History of the nude in art

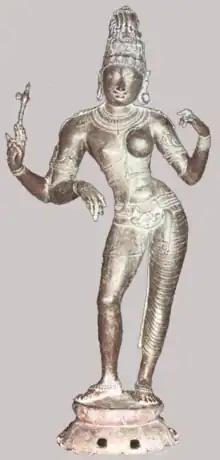
Chola dynasty bronze: the god Śiva in the form of Ardhanarīśvara (half Śiva, half Pārvatī, his wife).

In Switzerland, Ferdinand Hodler was influenced by Dürer, Holbein and Raphael, with a style based on parallelism, repeating lines, colors and volumes: "Night" (1890), "Rise in Space" (1892), "Day" (1900), "Sensation" (1901–1902), "Young Man Admired by Women" (1903), "Truth" (1903). Arnold Böcklin was heir to Friedrich's romanticism, with an allegorical style based on legends and imaginary characters, recreated in a fantastic and obsessive atmosphere, as in "Venus Genitrix" (1895). The Czech František Kupka was also interested in occultism, going through a symbolist phase before reaching abstraction: "Money" (1899), "Ballad of Epona (The Joys)" (1900), "The Wave" (1902). In Russia, Kazimir Malevich, future founder of suprematism, had in its beginnings a symbolist phase, characterized by eroticism combined with a certain esoteric mysticism, with a style tending to monochrome, with a predominance of red and yellow: "Woman picking flowers" (1908), "Oak and Dryads" (1908).